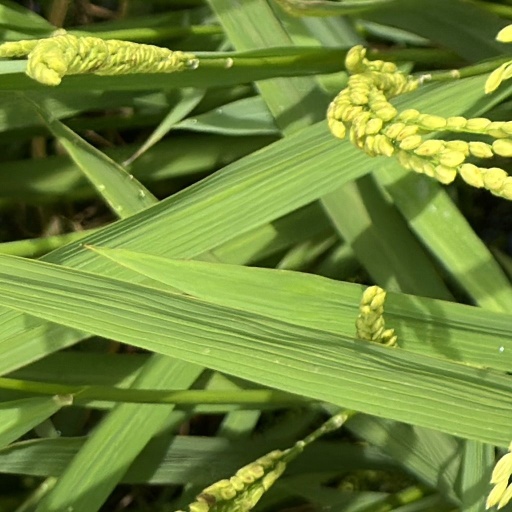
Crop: rice